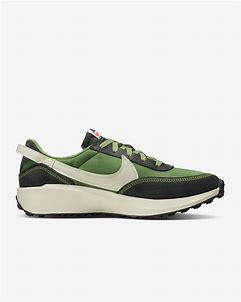
Brand: Nike
Model: Waffle Debut